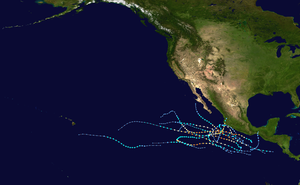
La saison cyclonique 2011 dans l'océan Pacifique nord-est est une saison des cyclones tropicaux débutant officiellement le 15 mai 2011 dans le Nord-Est de l'océan Pacifique puis le 1ᵉʳ juin dans le Nord de l'océan Pacifique et se terminant officiellement le 30 novembre 2011. Le premier cyclone nommé Adrian s'est formé le 7 juin et le dernier système Kenneth s'est dissipé le 25 novembre.